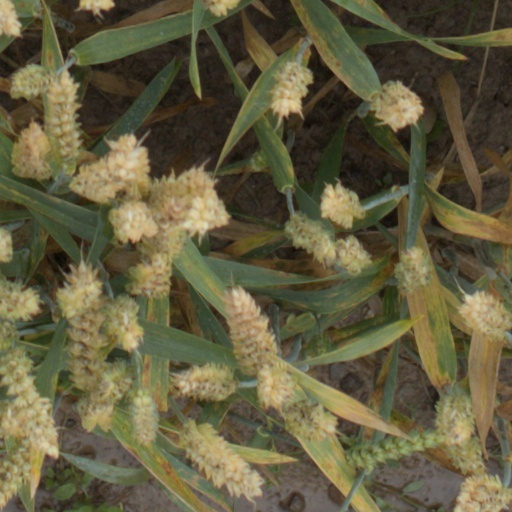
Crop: wheat